Richard Arbib

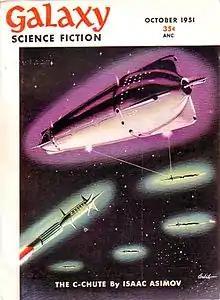
In the 1950s, Arbib painted two covers for "Galaxy Science Fiction"

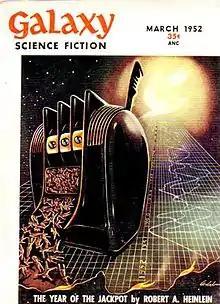
The second illustrated a novelette by Robert A. Heinlein

Richard Henry Arbib (September 1, 1917 in Gloversville, New York – February 22, 1995 in Manhattan, New York City) was an American industrial designer.